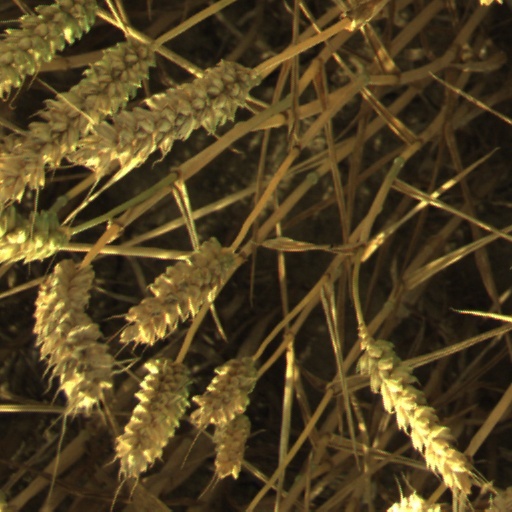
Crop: wheat